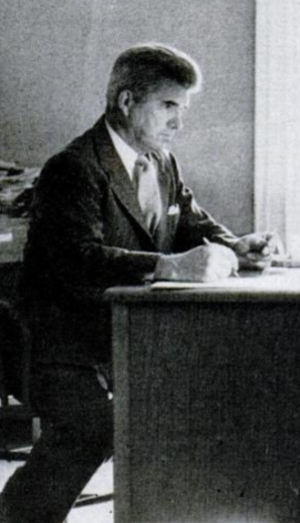
L’Institut suisse des sciences noétiques ou Issnoe — anciennement Noêsis — est une fondation reconnue d’utilité publique vouée à l’étude scientifique et comparative des états modifiés de conscience non-ordinaires, au décryptage analytique des expériences de mort imminente — désignées par les acronymes EMI ou, plus communément, NDE pour near-death experience — auxquels s’ajoute le déchiffrement contextuel des perceptions extrasensorielles et des phénomènes de décorporation répertoriés sous l’appellation out-of-body experience ou OBE.
Joseph Banks Rhine est l'un des premiers scientifiques à avoir utilisé la statistique pour étudier les perceptions extra-sensorielles et la psychokinèse. Il était professeur à l'Université Duke, à Durham en Caroline du Nord, où la plupart de ses recherches ont été effectuées dans le domaine de la parapsychologie ; il est l'inventeur du terme ESP. Bien que peu reconnu par la communauté scientifique, Rhine a néanmoins œuvré pour que la parapsychologie devienne un domaine d'étude légitime.